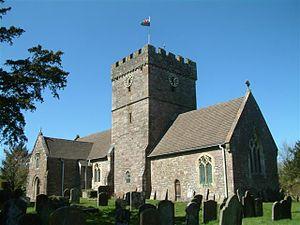
Shirenewton est une localité du pays de Galles, en Grande-Bretagne, située dans le comté du Monmouthshire.